Amanda Vilanova

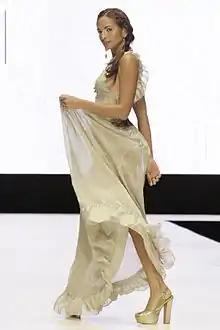
Amanda modeling at Puerto Rico High Fashion Week 2011 for designer Lisa Thon

Amanda Victoria Vilanova Pérez (born December 30, 1991) is a Puerto Rican TV host, model and beauty pageant titleholder who was crowned Miss World Puerto Rico 2011 and placed 2nd runner-up at Miss World 2011.